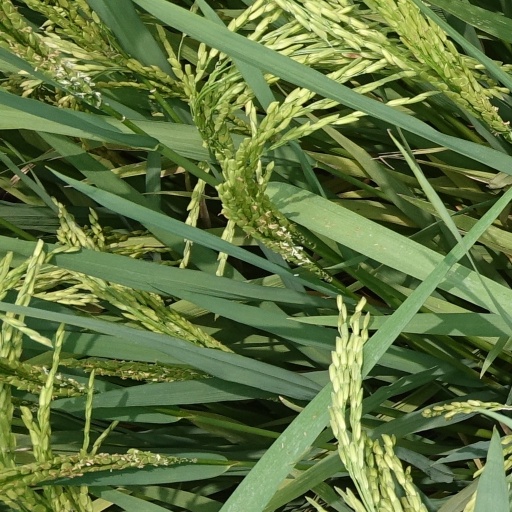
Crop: rice